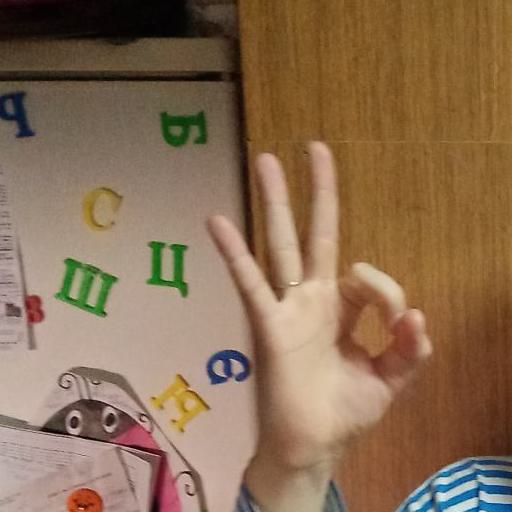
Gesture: ok